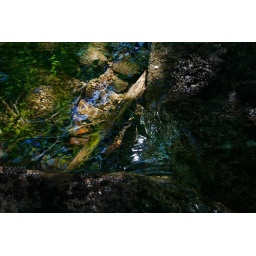
Blue sky and green foliage reflected in a small stream. Please view large.